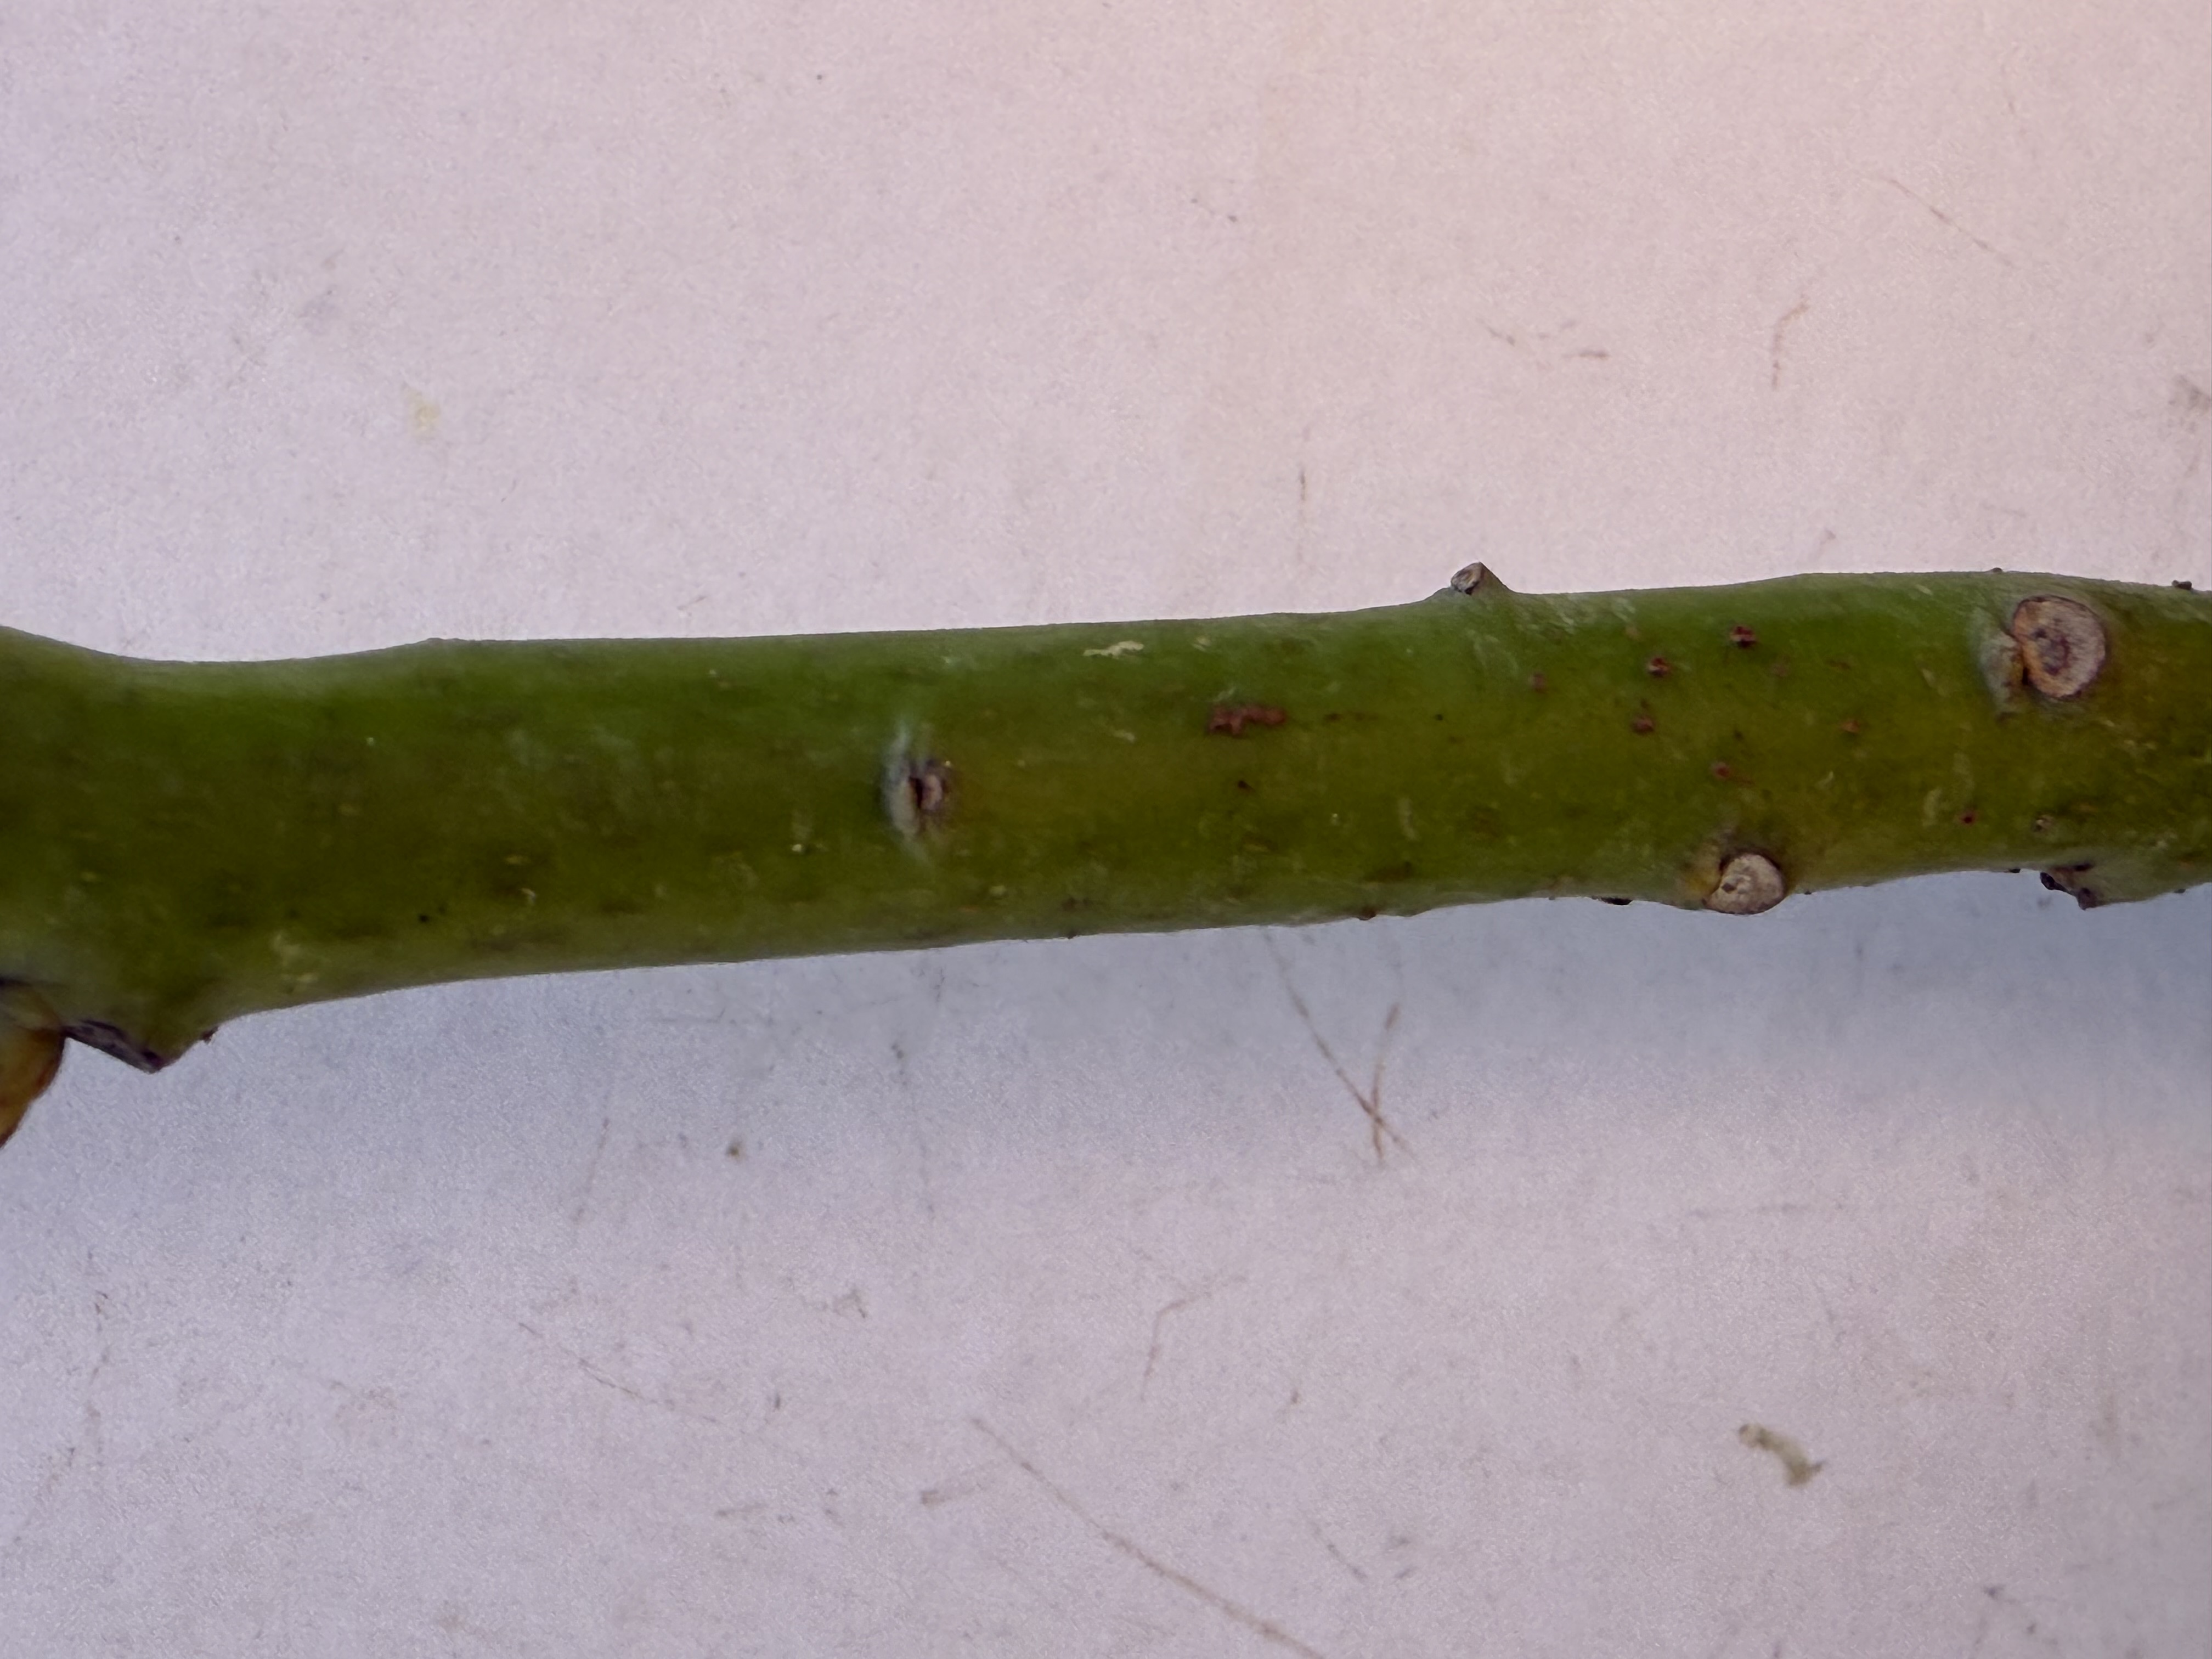
Variety: Avocado